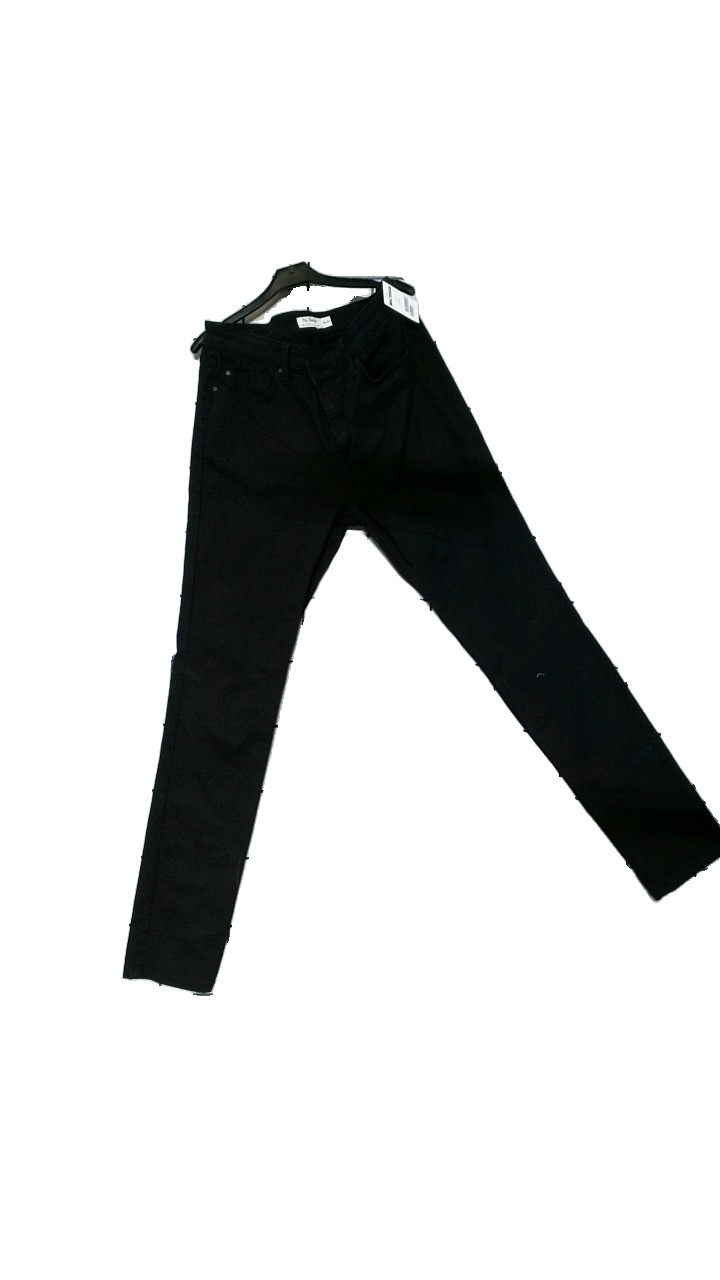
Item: Jeans (Unisex)
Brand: Dobber
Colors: Black
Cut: Regular, Tight
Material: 98% cotton, 2% elastane
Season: All
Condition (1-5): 3
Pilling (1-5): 4
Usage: Reuse
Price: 50-100